Alina Reyes

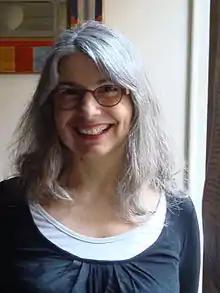
Alina Reyes

Alina Reyes (born Aline Patricia Nardone on 9 February 1956) is a French writer, best known for her literary treatment of eroticism.